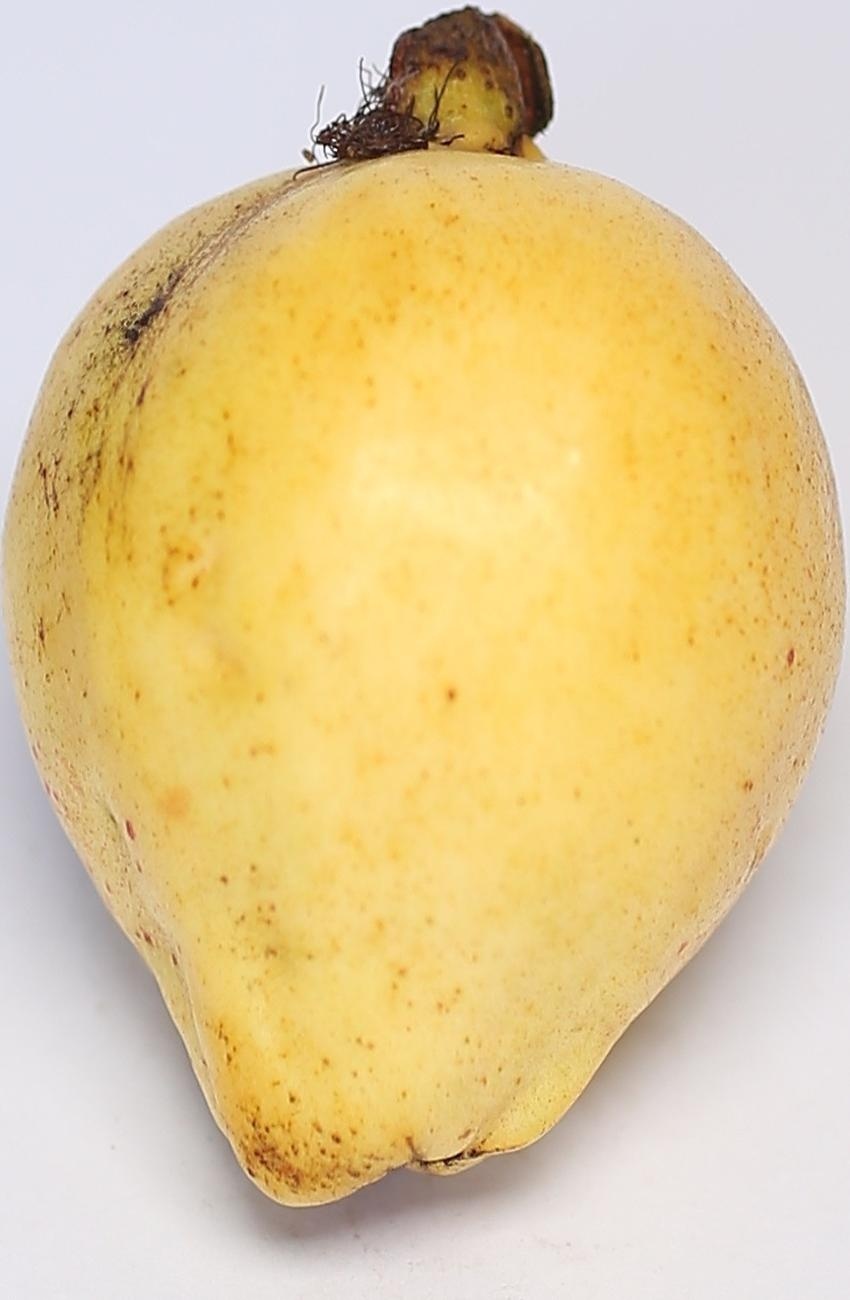
Maturity: ripe
Variety: riyali